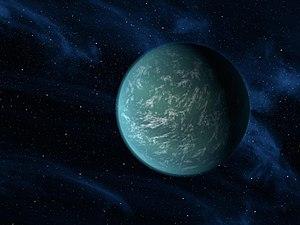
Cet article dresse une liste d'exoplanètes potentiellement habitables selon leur similitude avec la Terre calculée au moyen de l'indice de similarité avec la Terre. La liste est fondée sur une méthodologie et des estimations fournies par le Laboratoire d'habilité planétaire de l'université de Porto Rico à Arecibo.